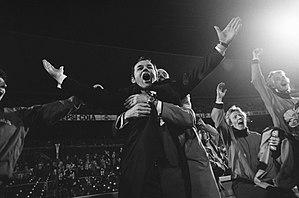
Finale de coupe KNVB de football FC Den Haag - FC Twente (1-0). Photographie de l'entraîneur fr:Vujadin Boškov (FC Den Haag) en liesse par R. Mieremet / Anefo.
Vujadin Boškov, né le 16 mai 1931 à Begeč et mort le 27 avril 2014 à Novi Sad, est un footballeur international yougoslave et entraîneur de football serbe.
L'équipe de Yougoslavie de football, créée en 1920 est la sélection de joueurs yougoslaves représentant le pays dans les compétitions internationales de football masculin. Elle défend successivement les couleurs du Royaume des Serbes, Croates et Slovènes, du Royaume de Yougoslavie, de la République fédérative populaire de Yougoslavie et enfin de la République fédérative socialiste de Yougoslavie. Elle s'arrête au printemps 1992, en raison de la guerre et des sanctions qui s'en suivent prononcées par l'ONU, la FIFA et l'UEFA. Lorsque l'équipe de Yougoslavie retrouve le terrain à la fin de l'année 1994, elle ne représente plus l'ensemble de l'ancienne république, mais seulement ce qu'il en reste. Dès lors cet article est consacré à l'équipe de Yougoslavie de 1920 à 1992, l'équipe qui lui succède dénommée aussi équipe de Yougoslavie ou équipe de RF Yougoslavie est la future équipe de Serbie-et-Monénégro.